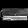
Label: Bag